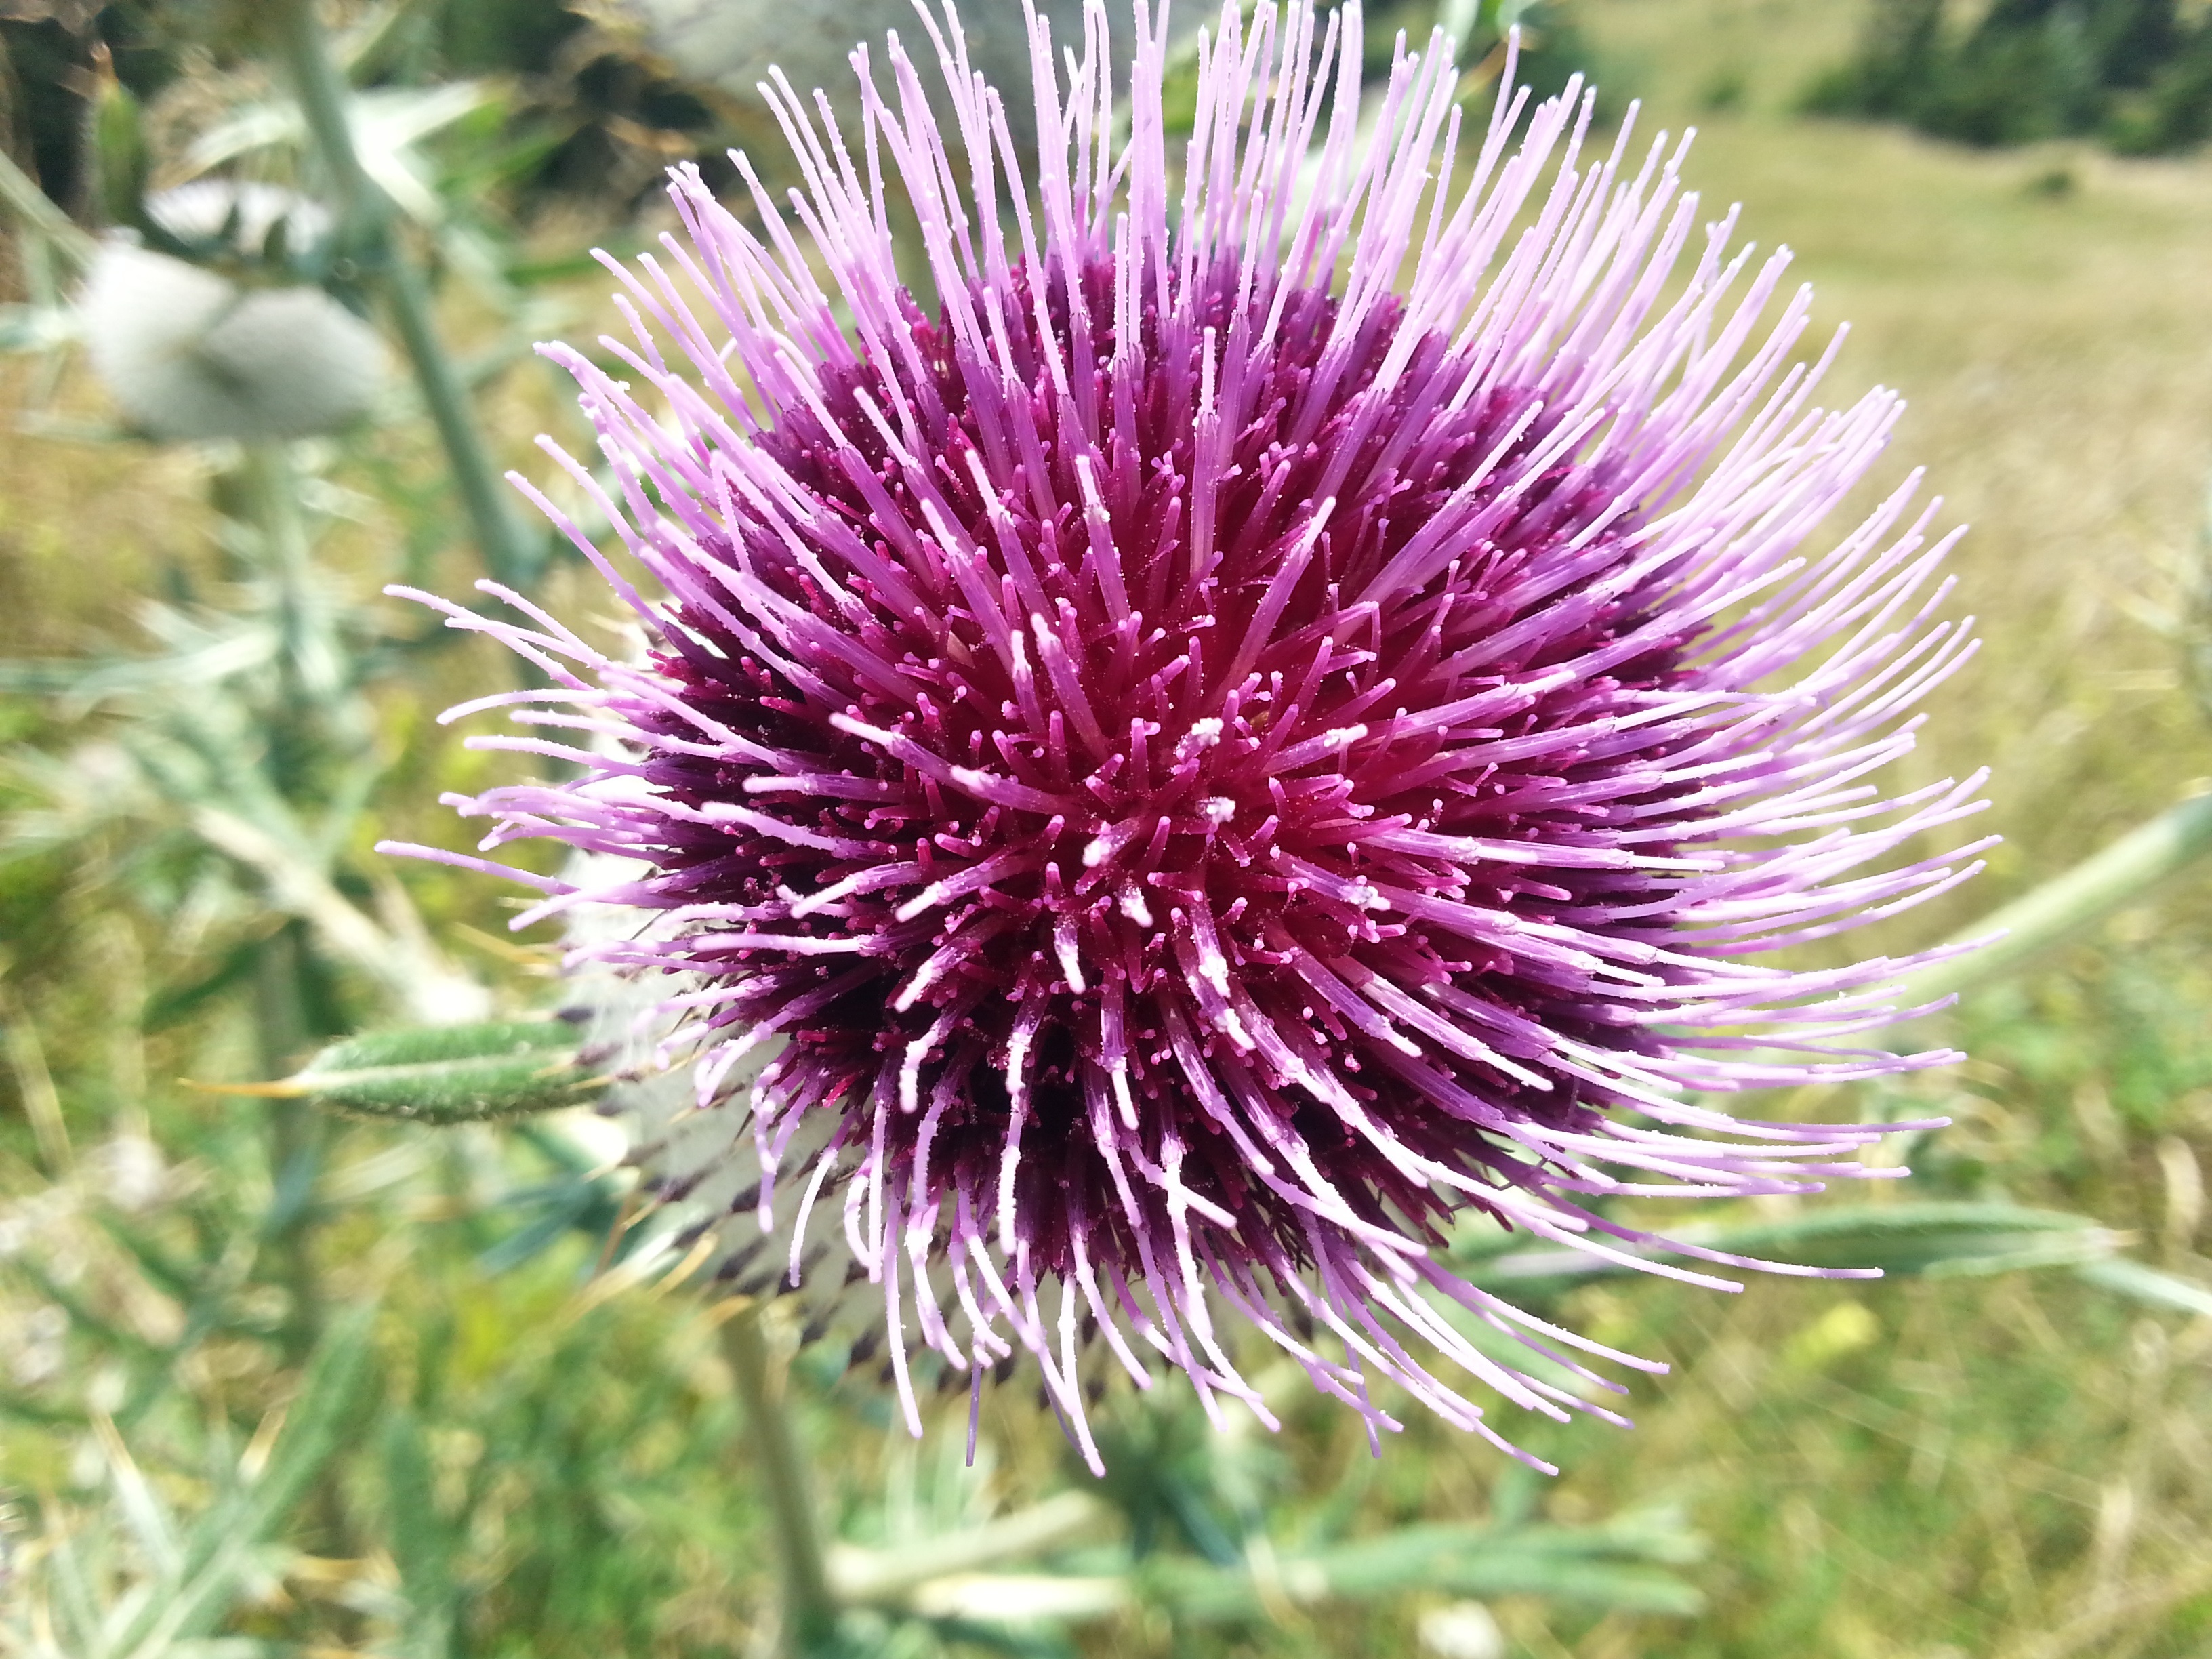
blossom, plant, flower, petal, bloom, produce, botany, flora, wildflower, thistle, milk thistle, flowering plant, daisy family, silybum, land plant, artichoke thistle